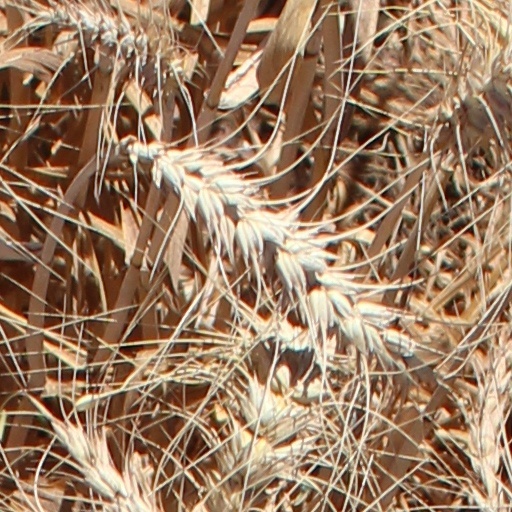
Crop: wheat